Jennie Abrahamson

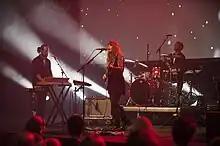
Jennie Abrahamson with Band in Trondheim, Norway 2017

Jennie Helena Abrahamson (born 28 May 1978, in Sävar) is a Swedish pop singer and songwriter. Born near the northern Swedish city of Umeå, she now lives in Stockholm's Södermalm district.